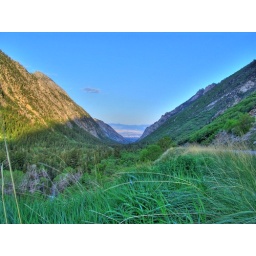
Just off the side of the road in the canyon